Camp Warner

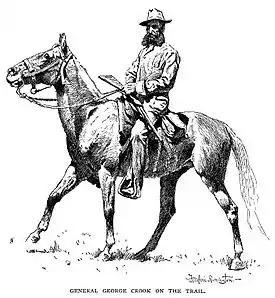
General George Crook on patrol in Indian country

Fort Warner was located on the west side of the Warner Valley, in a pine forest from the lakes. The new site had a large freshwater spring and enough good timber to support a sawmill. This allowed the soldiers to construct solid timber frame barracks for 280 troops, officer's quarters, a guard house, commissary, hospital, bakery, blacksmith shop, wheelwright workshop, warehouses, stables, and corrals. In addition, Fort Warner was roughly lower in elevation than Old Camp Warner so milder winters were anticipated at the new location. However, the elevation at Fort Warner was above sea level so winters were still quite severe.